Pratt Institute School of Information

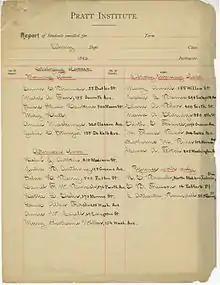
A listing of the students from 1890 enrolled in the morning and afternoon cataloging classes, as well as a list of students enrolled in the Library training class.

Charles Pratt, founder of Pratt Institute, recognized the need for a library that served both the faculty and students of the Institute as well as Brooklyn residents. He also recognized the need to have a facility for training of library staff. In June 1890, Pratt Institute offered courses in cataloging and library economics. In 1895, a regular faculty, chosen for its aptitude in teaching, was organized. Mary Wright Plummer, who was a graduate of Melvil Dewey’s class of 1888 from Columbia University, led it. In 1896, the Library School relocated to Pratt's new library building designed by William Tubby, which continues to act as Pratt Institute’s primary library.